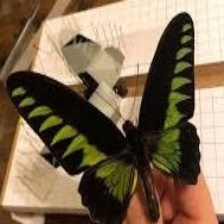
Species: BROOKES BIRDWING